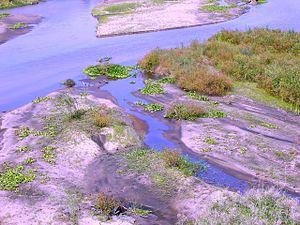
La Crocodile River est située dans la province du Mpumalanga en Afrique du Sud.